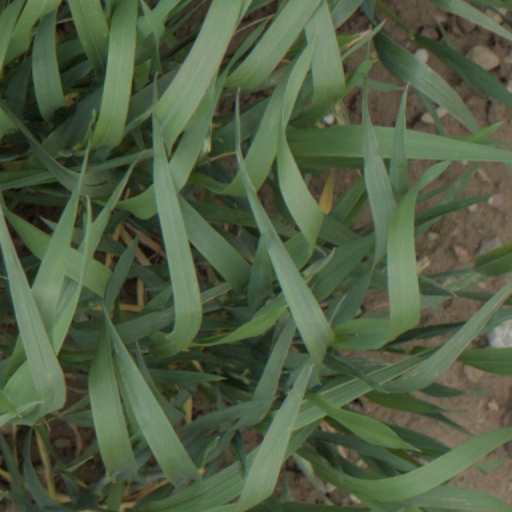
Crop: wheat